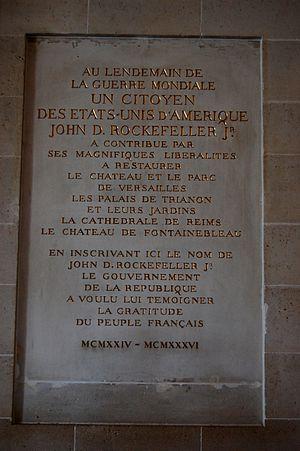
Plaque marquant le mécénat de John Davison Rockefeller Junior au château de Versailles - DSC_0898
John Davison Rockefeller Junior, né le 29 janvier 1874 à Cleveland et mort le 11 mai 1960 à Tucson, est un financier et philanthrope américain, et un membre important de la famille Rockefeller.
Le mécénat représente une part importante des ressources du domaine de Versailles : entre 10 % et 20 % de son budget annuel, cette part variant selon les années. En 2010, elle représentait environ vingt millions d'euros, soit un cinquième du budget du domaine.